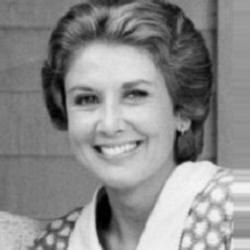
Age: 32